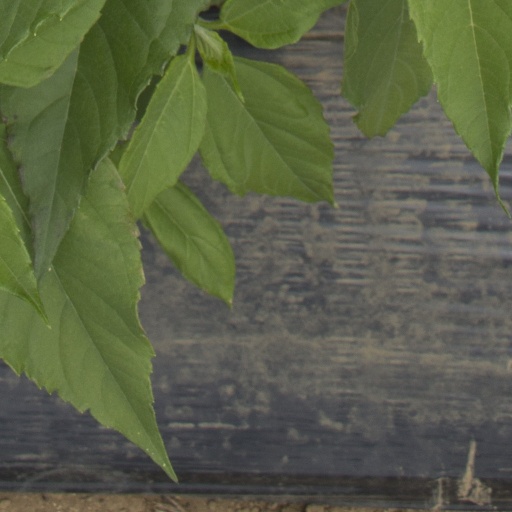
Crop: Jerusalem artichoke